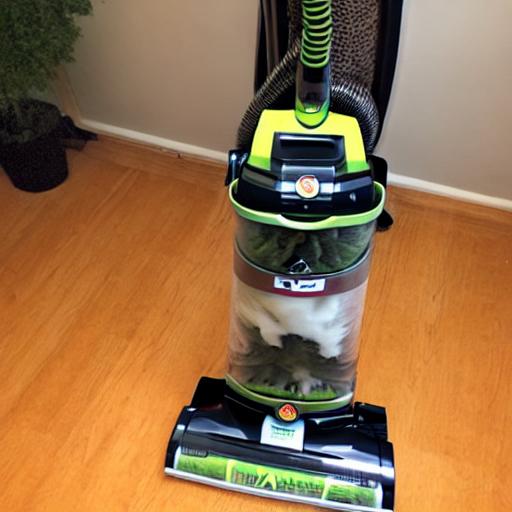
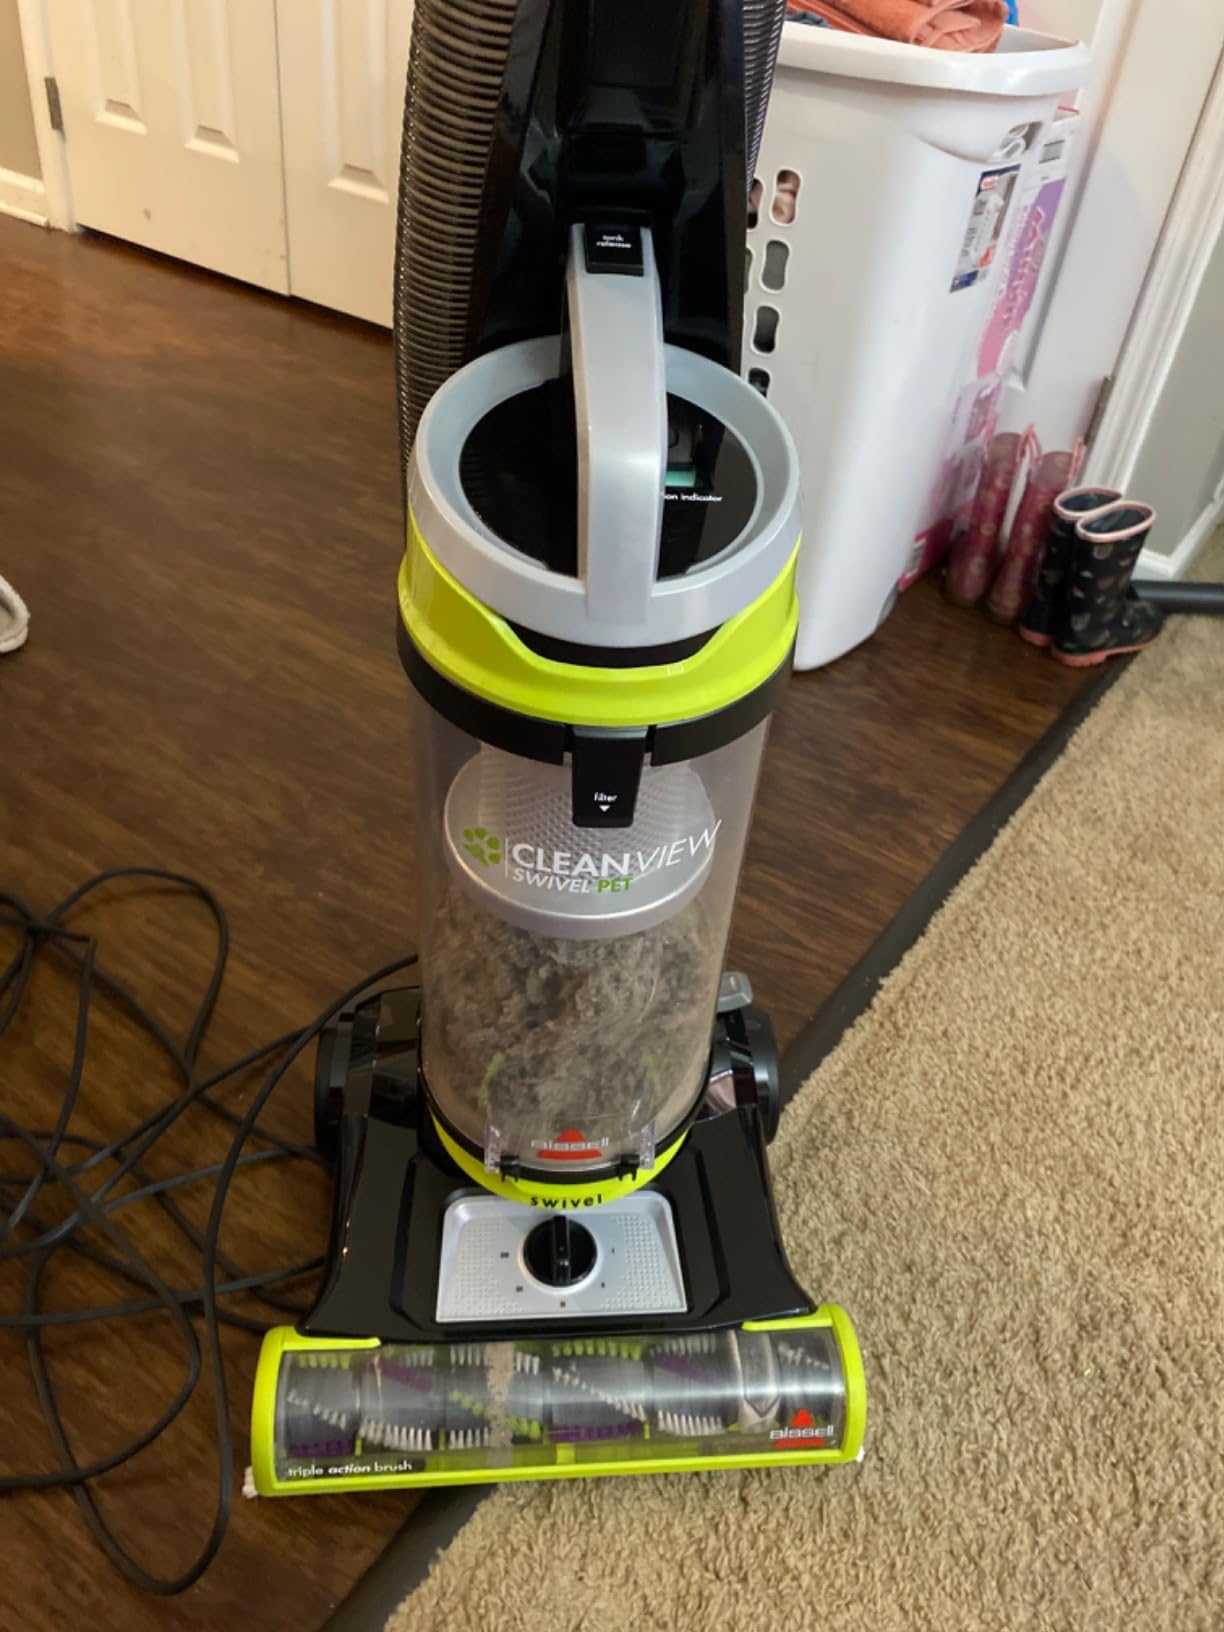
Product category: items_vacuum
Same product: no